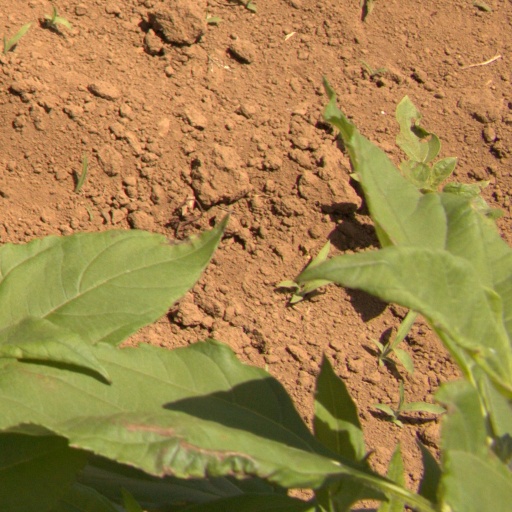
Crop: Jerusalem artichoke